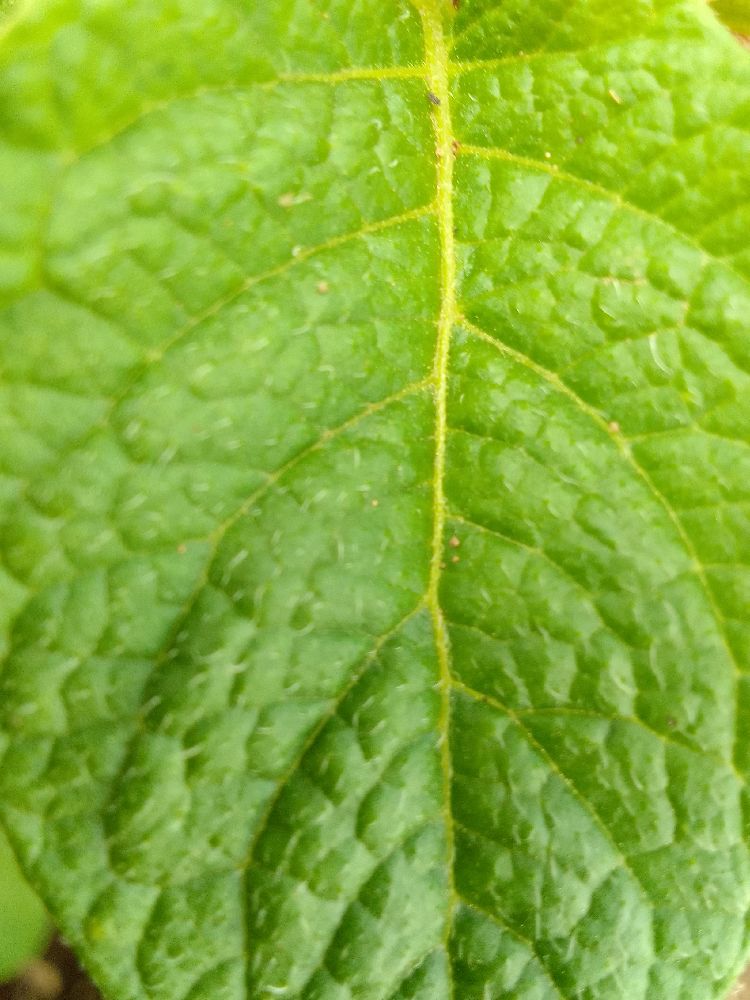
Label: Healthy